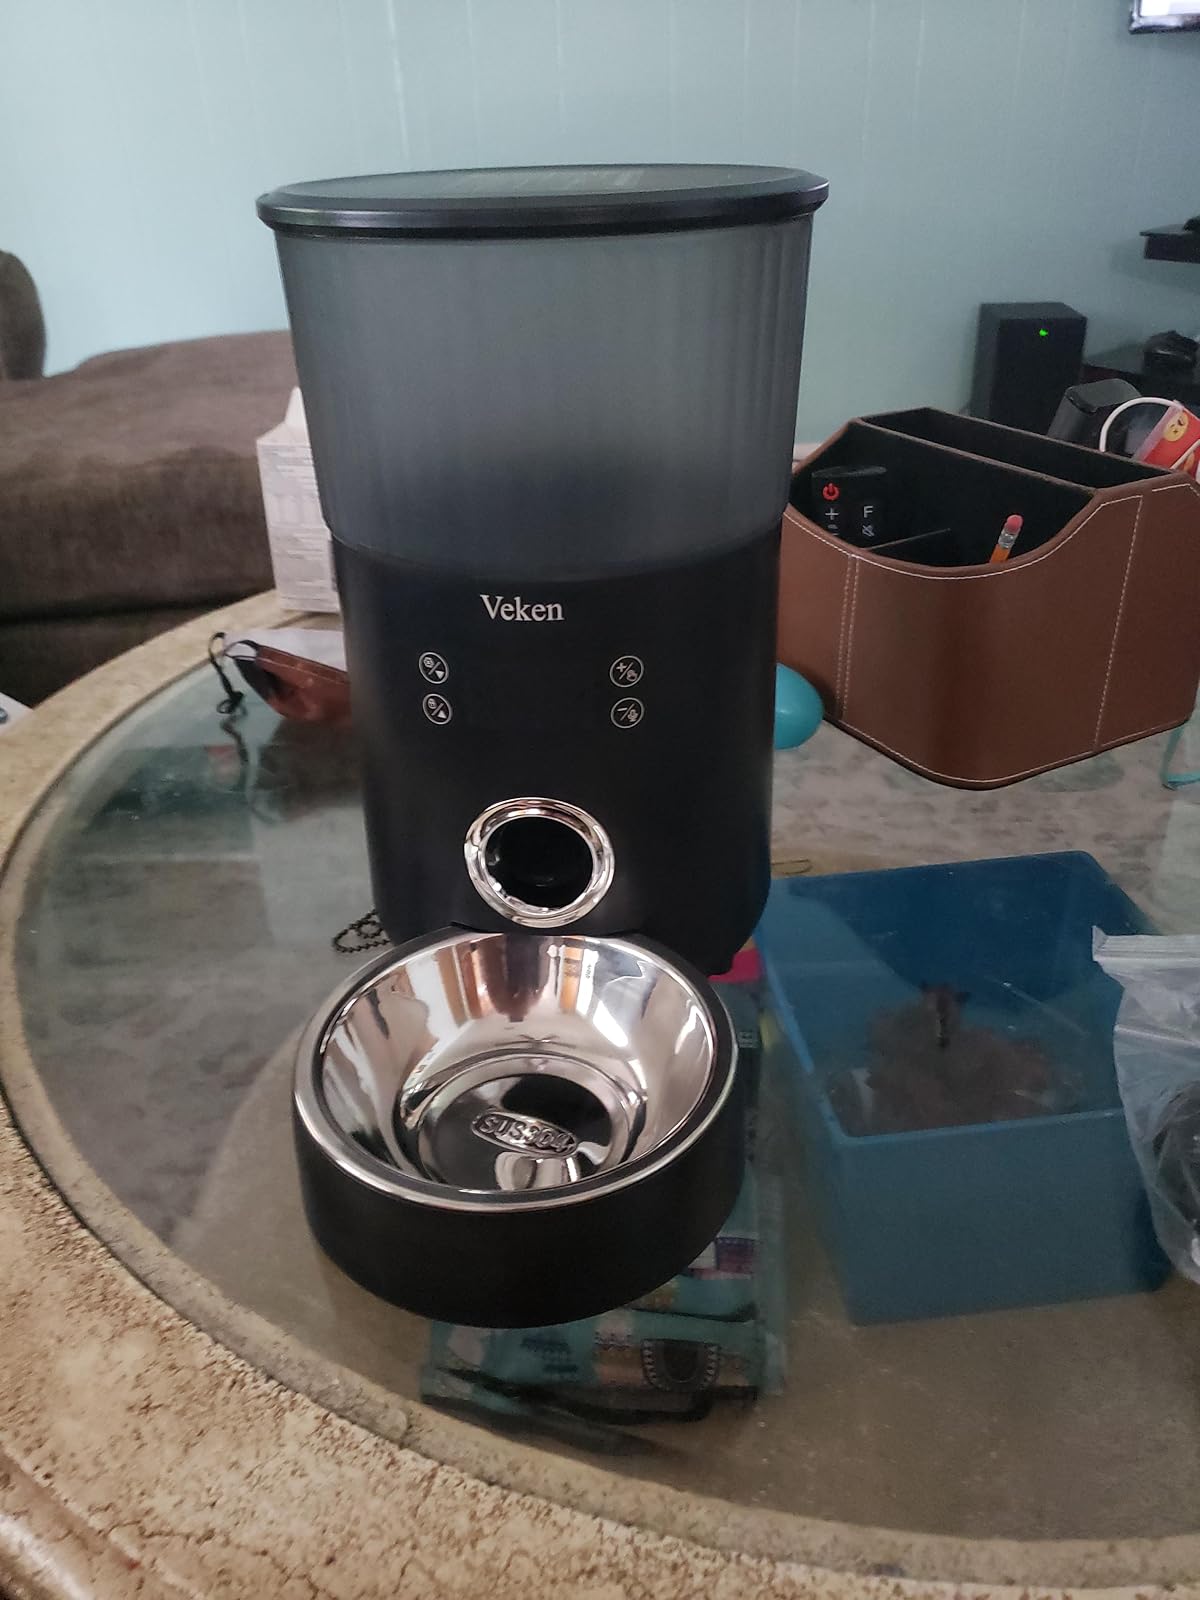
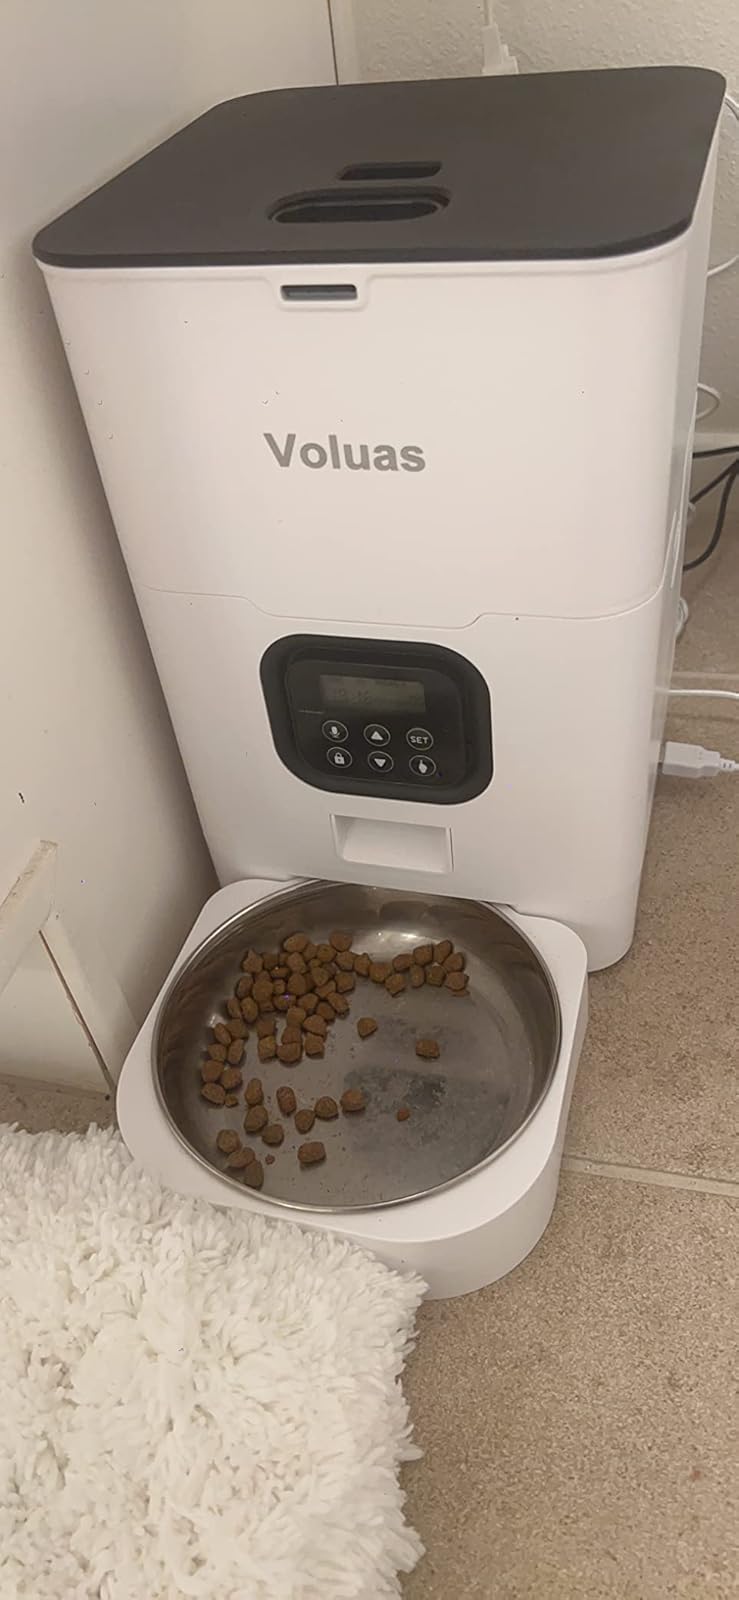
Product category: items_feeder
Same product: no